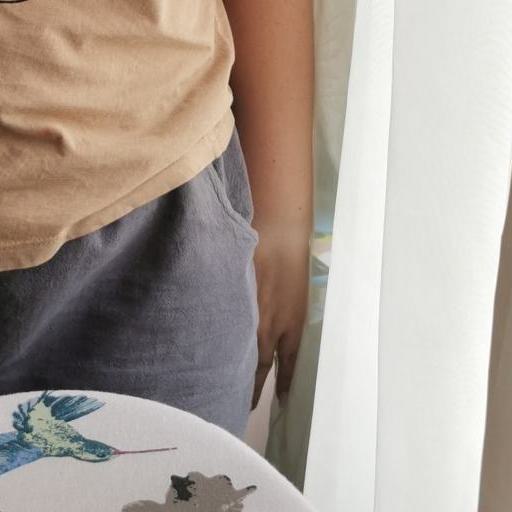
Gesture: no_gesture